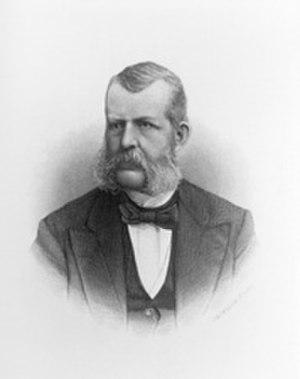
Le New Hampshire élit deux membres du Sénat des États-Unis : un sénateur de classe 2 et un sénateur de classe 3.